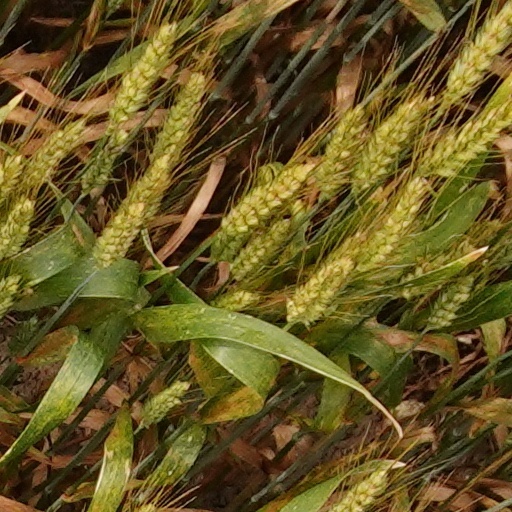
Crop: wheat